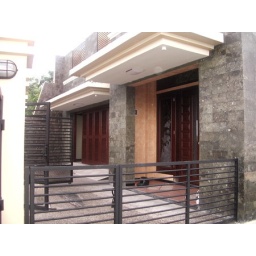
this is a abdul muis home, where bulid in jogjakarta. this house have 2 floor with semi basement level.